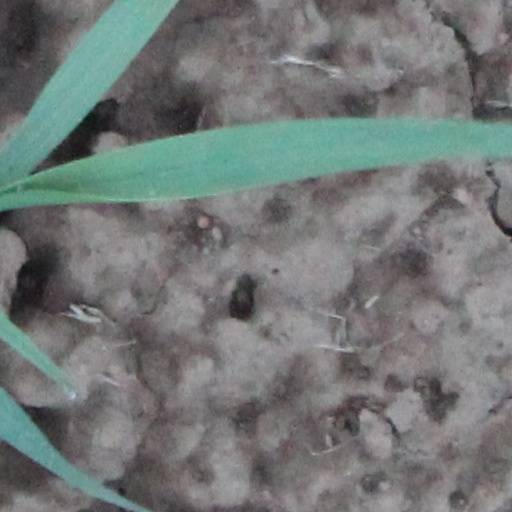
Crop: wheat